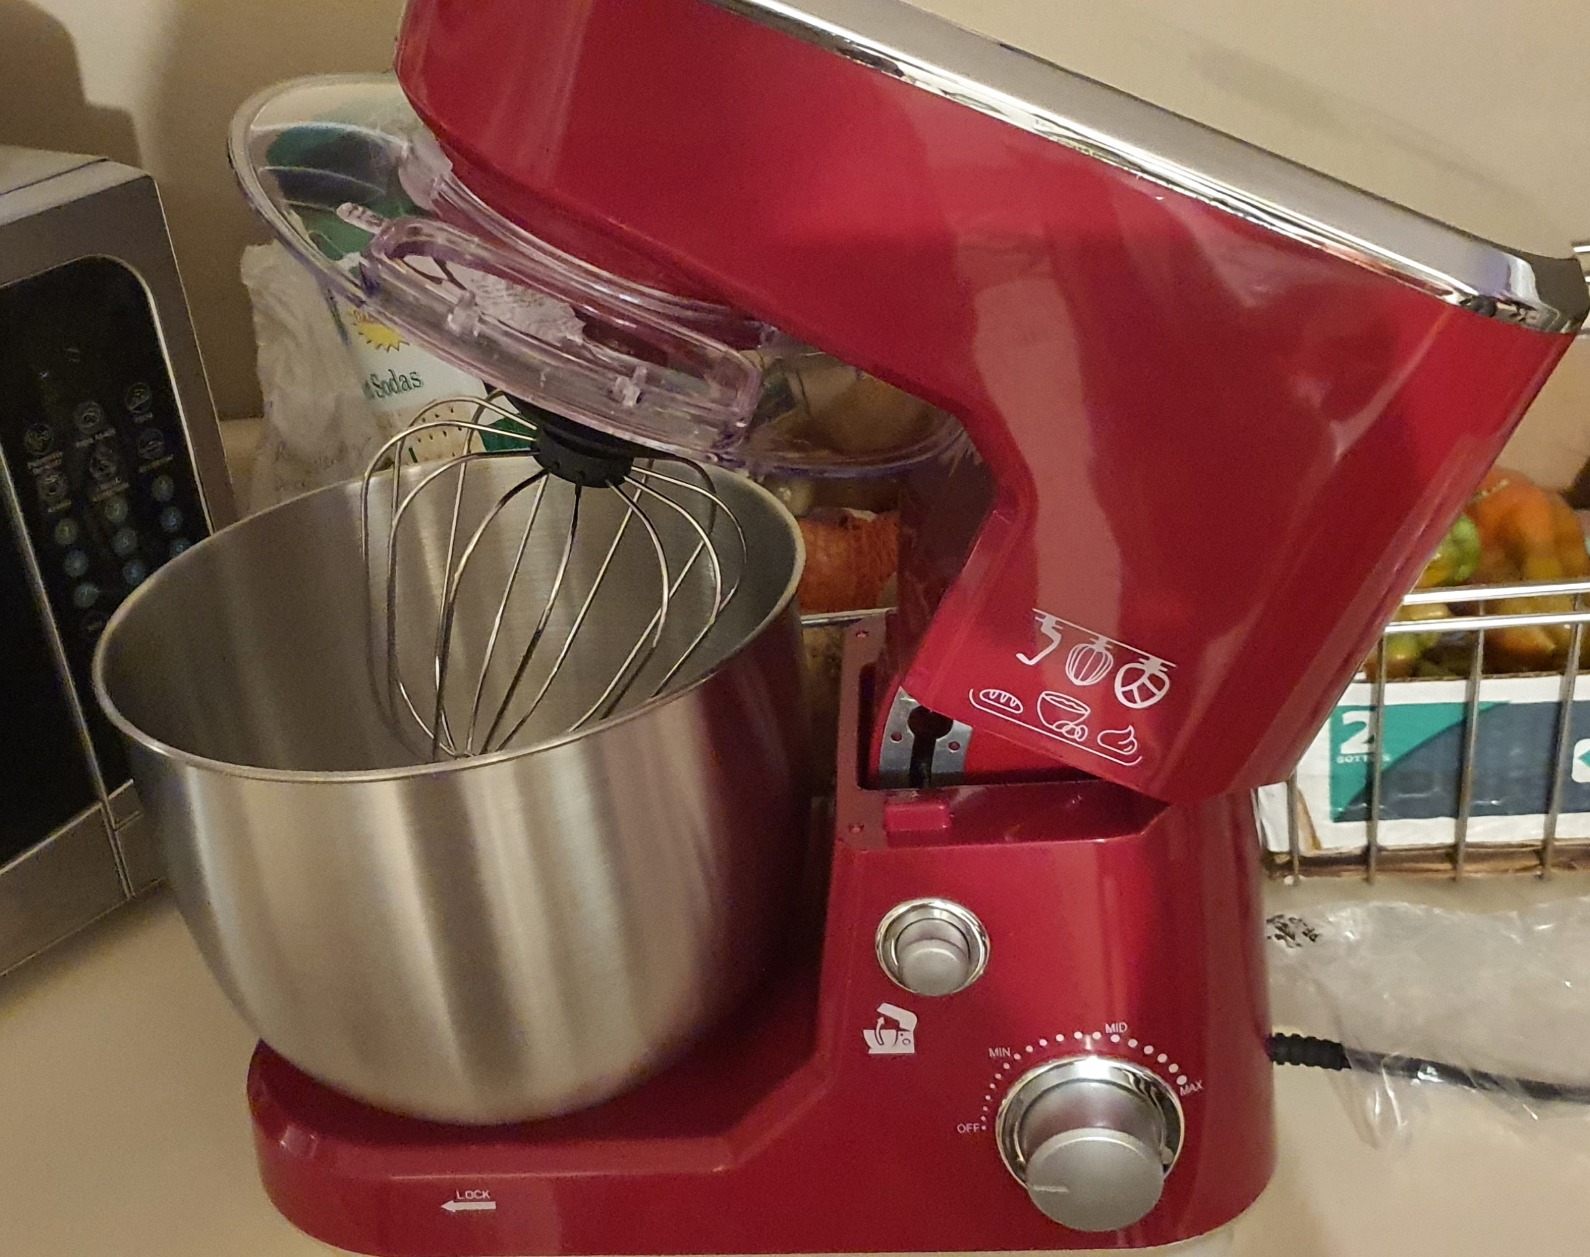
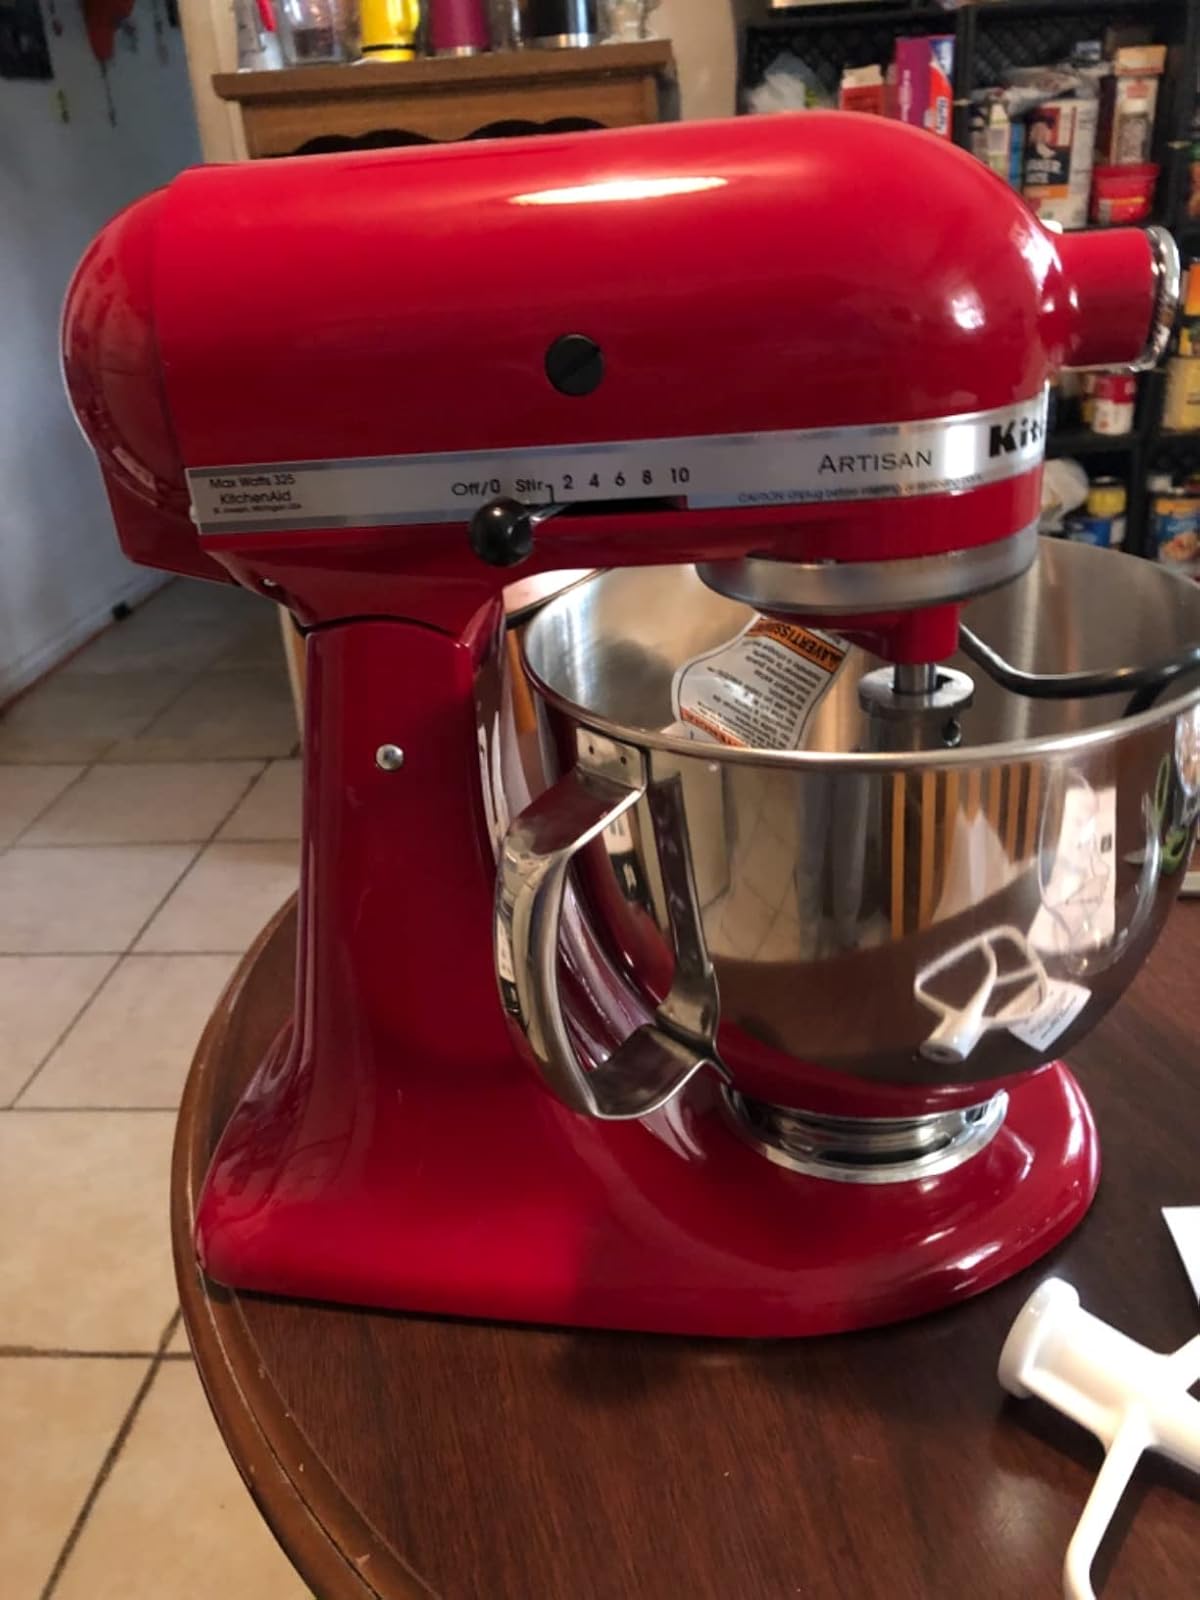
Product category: items_mixer
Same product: no